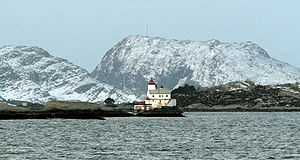
Fyrtårne i Norge / Liste over norske fyr / Sogn og Fjordane
Stabben fyr, Flora.
Fyrtårne i Norge er placeret langs den 100.915 km lange norske kyst. Der har i alt været 212 fyr, men kun 154 har været i drift samtidig. Det første fyr, som blev opført i Norge var Lindesnes fyr, som oprettedes i 1655, og det sidste bemandede fyr, som kom til, var Anda fyr, som blev færdiggjort i 1932. I dag er alle fyrene automatiserede og ubemandede. Bøkfjord fyr var i december 2006 det sidste fyr, som blev ubemandet. I dag defineres totalt 107 anlæg som fyrstationer i Norge. Ansvar for fyrbelysning og sejlemærker i Norge ligger hos Fyr- og merketjenesten i Kystverkets Hovedkontor.